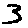
Label: 3